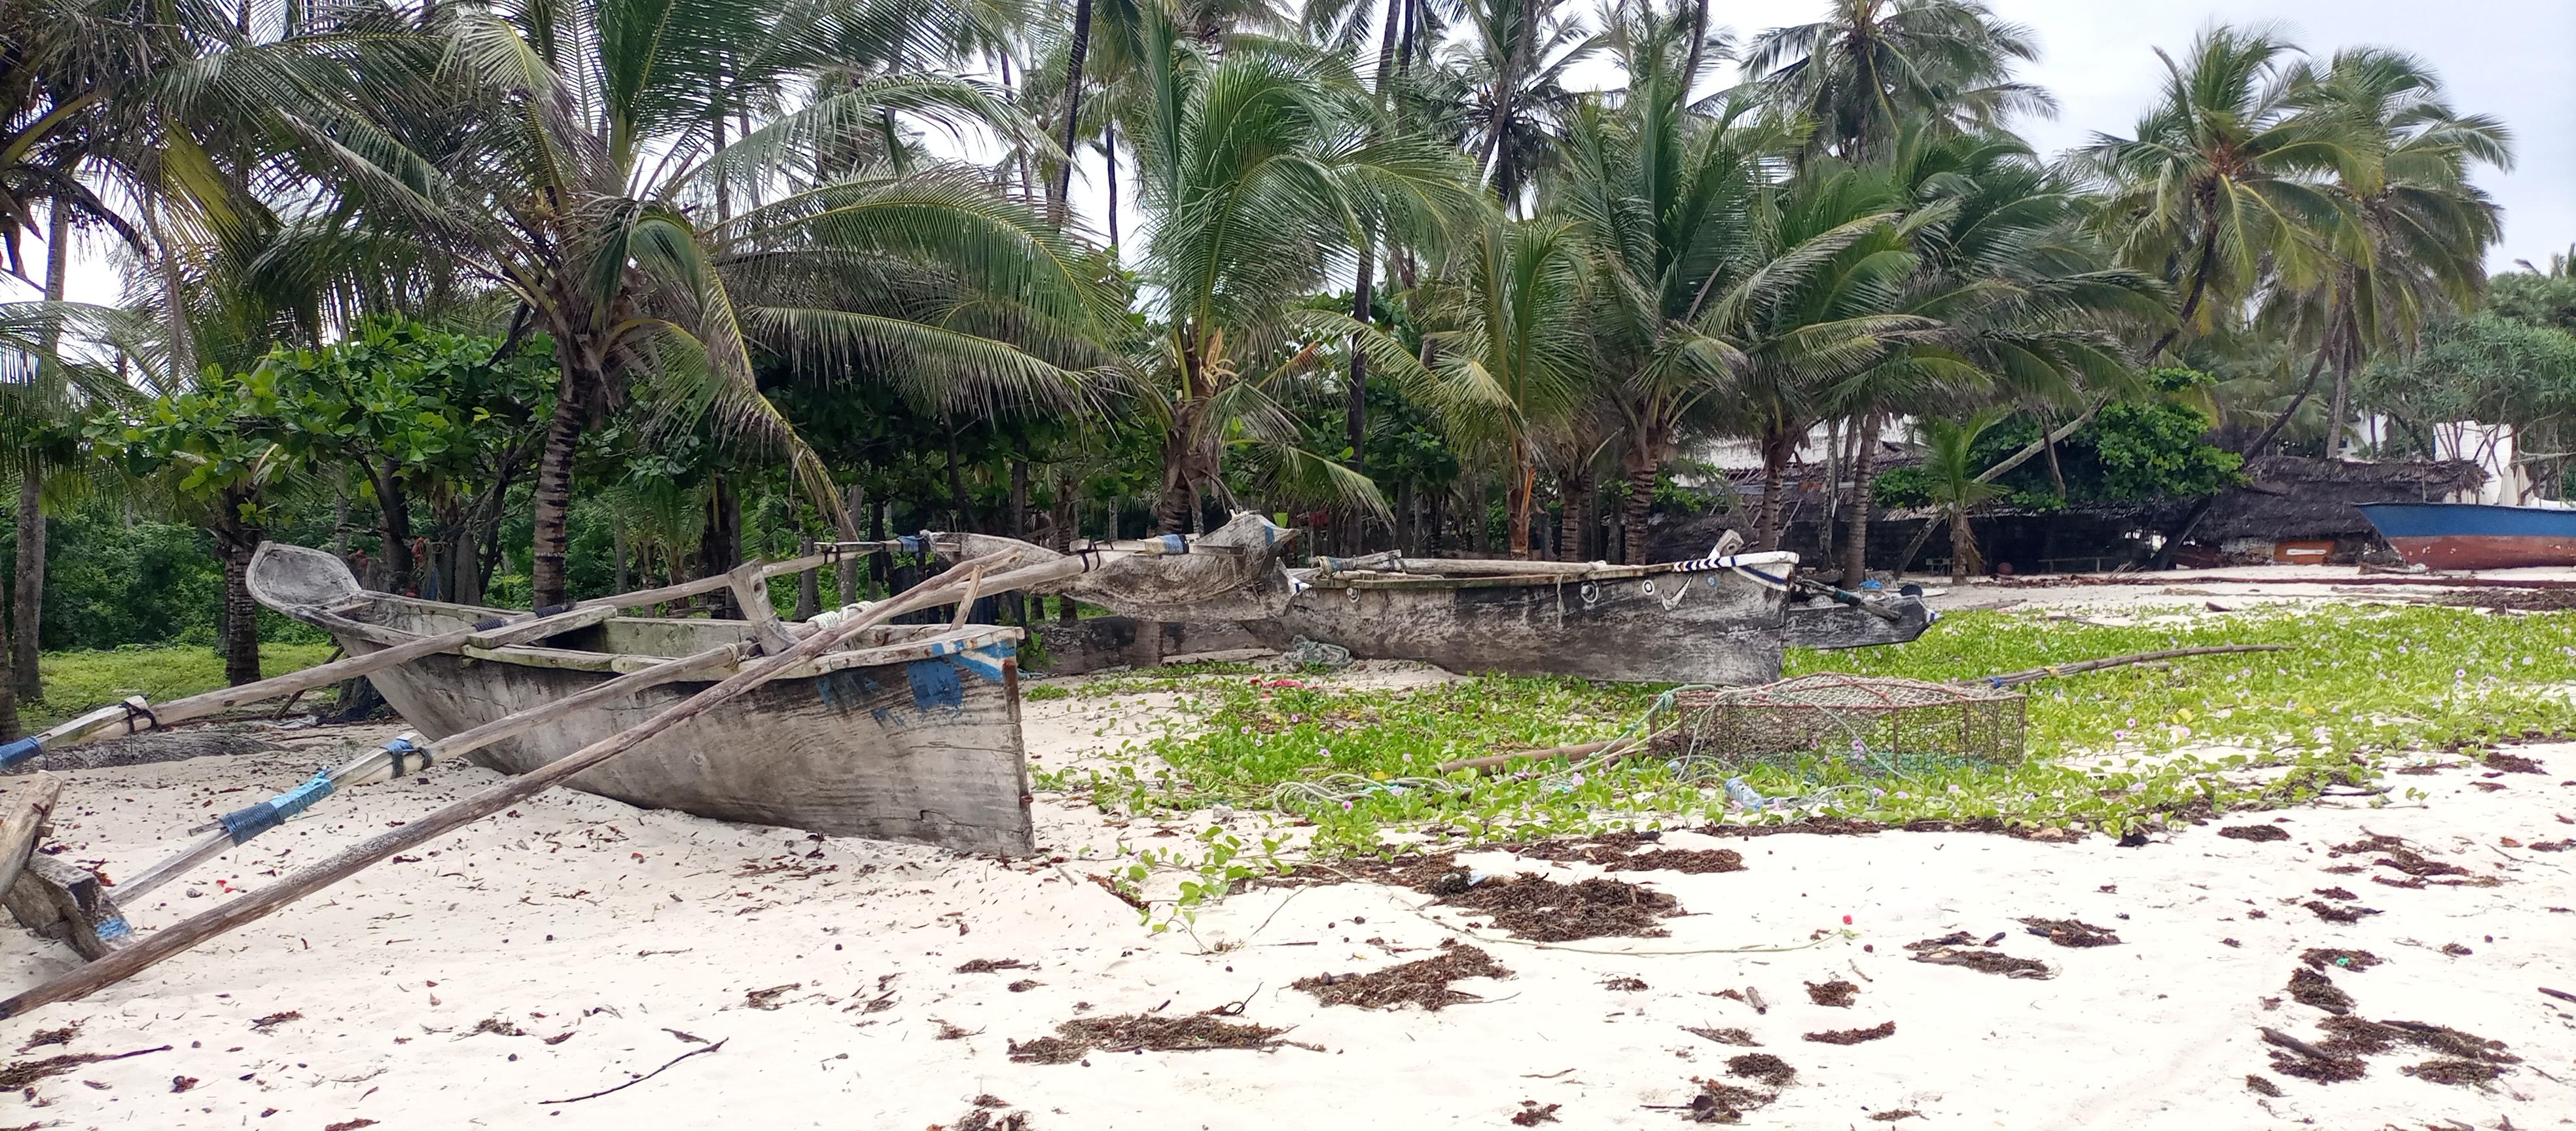
Miti inayokaa mnazi, maboti matatu upande wa mbele. Boti moja likiwa mbali kutokana na zingine mbili, majani ya baharini ya rangi ya kijani upande wa mbele, mchanga mweupe pepepe kando.